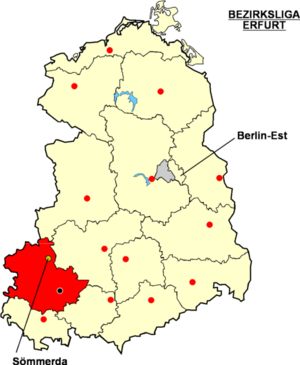
Localisation de Sömmerda dans la ""Bezirksliga Erfurt"" Catégorie:Logo de clubs de football - Allemagne"
Le FSV Sömmerda est un club allemand de football localisé dans la ville de Sömmerda, en Thuringe.